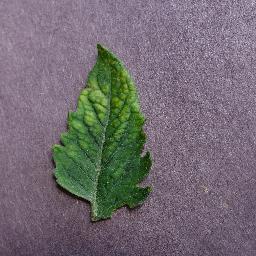
Label: Tomato___Tomato_mosaic_virus